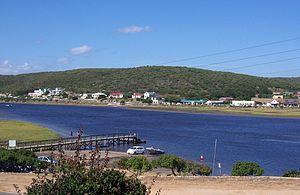
Stilbaai est un village balnéaire d'Afrique du Sud situé dans la province du Cap-Occidental. La localité est également connu sous le nom de baie de la Belle au bois dormant.